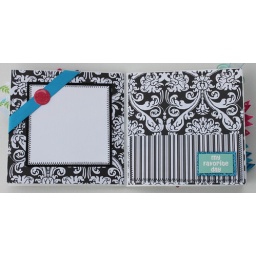
Fun mix of black &amp;amp; white papers with some colors in terms of embellishments.